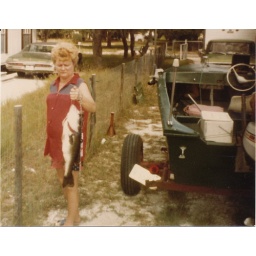
solo with big fish and boat in Sebring